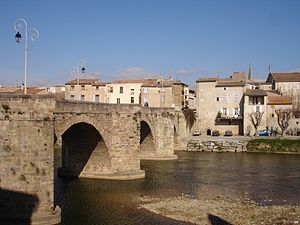
15. etape af Tour de France 2011
Pont-Neuf i startbyen Limoux.
15. etape af Tour de France 2011 var en 192,5 km lang flad etape. Den blev kørt den 17. juli fra Limoux til Montpellier.